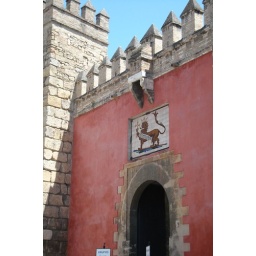
The door of the lion in Seville, Spain.